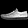
Label: Sneaker